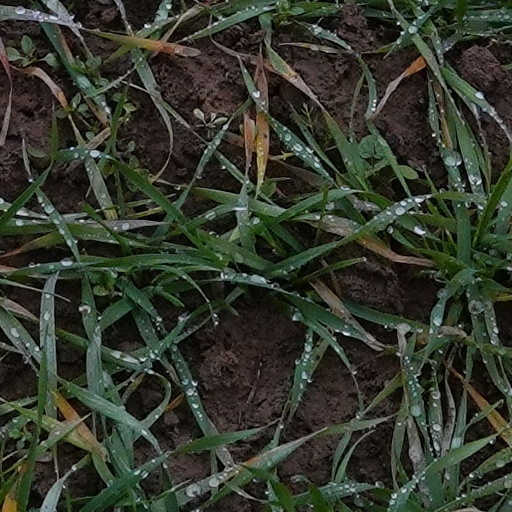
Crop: wheat